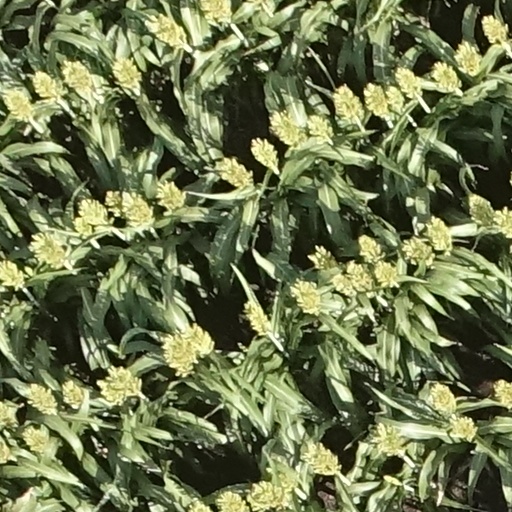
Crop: sorghum